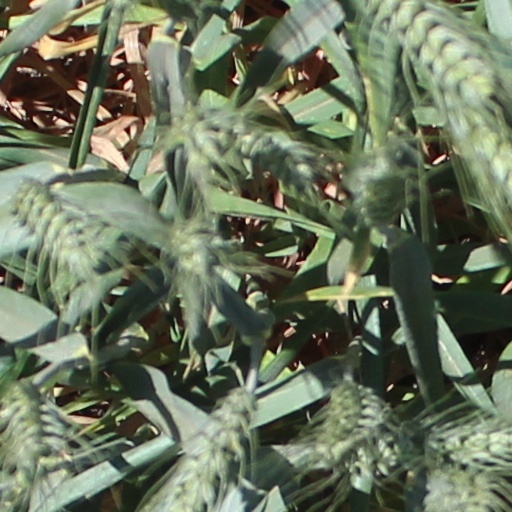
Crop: wheat